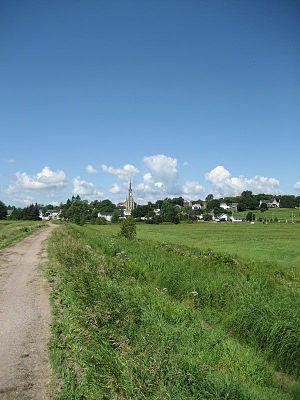
Vue du quartier Saint-Joseph, à Memramcook, au Nouveau-Brunswick.
Saint-Joseph est le chef-lieu du village de Memramcook, au Nouveau-Brunswick. Constitué le 9 novembre 1966, le village a été renommé Memramcook le 8 mai 1995 et on y a annexé les DSL de l'Anse-des-Cormier, de La Hêtrière-McGinleys Corner, de Memramcook, de Memramcook-Est, de Pré-d'en-Haut et de Ruisseau-des-Breau ainsi qu'une portion du DSL de laParoisse de Dorchester, soit le hameau de Beaumont. Le quartier compte environ 1000 habitants.
Memramcook, aussi orthographié Memramcouke ou Memramkouke, est un village canadien du comté de Westmorland, dans le Sud-Est du Nouveau-Brunswick. C'est un village agricole ayant un important patrimoine historique. Habité depuis fort longtemps par les Micmacs, le site a vu l'arrivée des premiers Acadiens en 1700. Ceux-ci furent déportés en grande partie en 1755 et durant les années suivantes mais le village survécut.